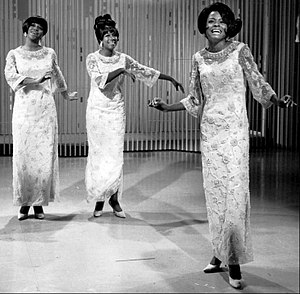
Florence Ballard / Tiden med The Supremes
Florence Ballard (t.v.) med the Supremes på Ed Sullivan Show i 1966.
"Florence Glenda Ballard Chapman, også kaldet Flo og ""Blondie"", var en amerikansk sangerinde og et af de oprindelige tre medlemmer af The Supremes. De tre medlemmer af The Supremes delte i gruppens første år rollen som forsanger, men omkring 1966 begyndte Florence Ballard og Mary Wilson at føle sig forbigået af Motown-direktøren Berry Gordy, der ville flytte focus over på Diana Ross og Ross' solokarriere. Løbende uenigheder førte til at Ballard kom til at lide af depression, ligesom hun fik alkoholproblemer, hvilket var medvirkende faktorer til Gordys beslutning om at fyre Ballard fra The Supremes i juli 1967. Hun blev afløst af Cindy Birdsong.